Jack Terricloth

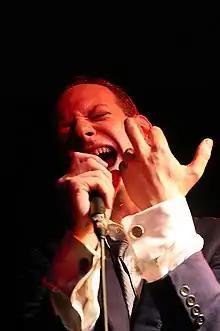
Jack Terricloth

Peter Ventantonio (June 11, 1970 – May 12, 2021), known professionally as Jack Terricloth, was an American musician and guitarist, the lead singer of the cabaret-punk band the World/Inferno Friendship Society and guitarist and vocalist of Sticks and Stones. He died on May 12, 2021, in his Ridgewood, Queens, apartment due to hypertensive cardiovascular disease.